The Christian Brothers Band (Memphis)

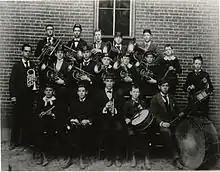
The Christian Brothers Band c1890 under the direction of W.W. Saxby, Jr.

William Wallace Saxby was a graduate of Christian Brothers College of Memphis and a student of Paul Schneider. After graduation he went to New York and Chicago to study violin and returned to teach at Christian Brothers at the age of nineteen.